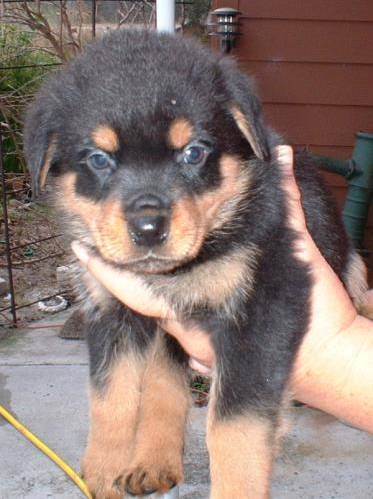
Label: dog